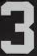
Number: 3